Institute of National Remembrance

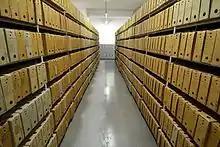
Archive at the former IPN headquarters at 28 Towarowa Street in Warsaw

On 22 July 2016 Jarosław Szarek was appointed to head IPN. He dismissed Krzysztof Persak, co-author of the 2002 two-volume IPN study on the Jedwabne pogrom. In subsequent months, IPN featured in media headlines for releasing controversial documents, including some relating to Lech Wałęsa, for memory politics conducted in schools, for efforts to change Communist street names, and for legislation efforts. According to historian Idesbald Goddeeris, this marks a return of politics to the IPN.